Bill Beckley

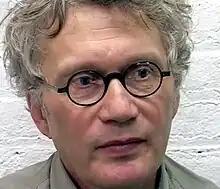
Bill Beckley in "Speaking Portraits"

Bill Beckley (February 11, 1946 – August 17, 2024) was an American narrative and conceptual artist. In the early 1970s, he was one of the original artists at 112 Greene Street Workshop gallery in SoHo, New York City.